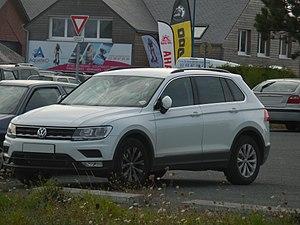
Volkswagen Tiguan II (modèle d'entrée de gamme) Español: Volkswagen Tiguan II (modelo básico)
La Tiguan est une voiture de la catégorie des SUV compacts produite par le constructeur automobile allemand Volkswagen depuis 2007 et sa commercialisation a démarré à l'automne 2007. Cette voiture a remporté le volant d'or dans la catégorie des SUV.